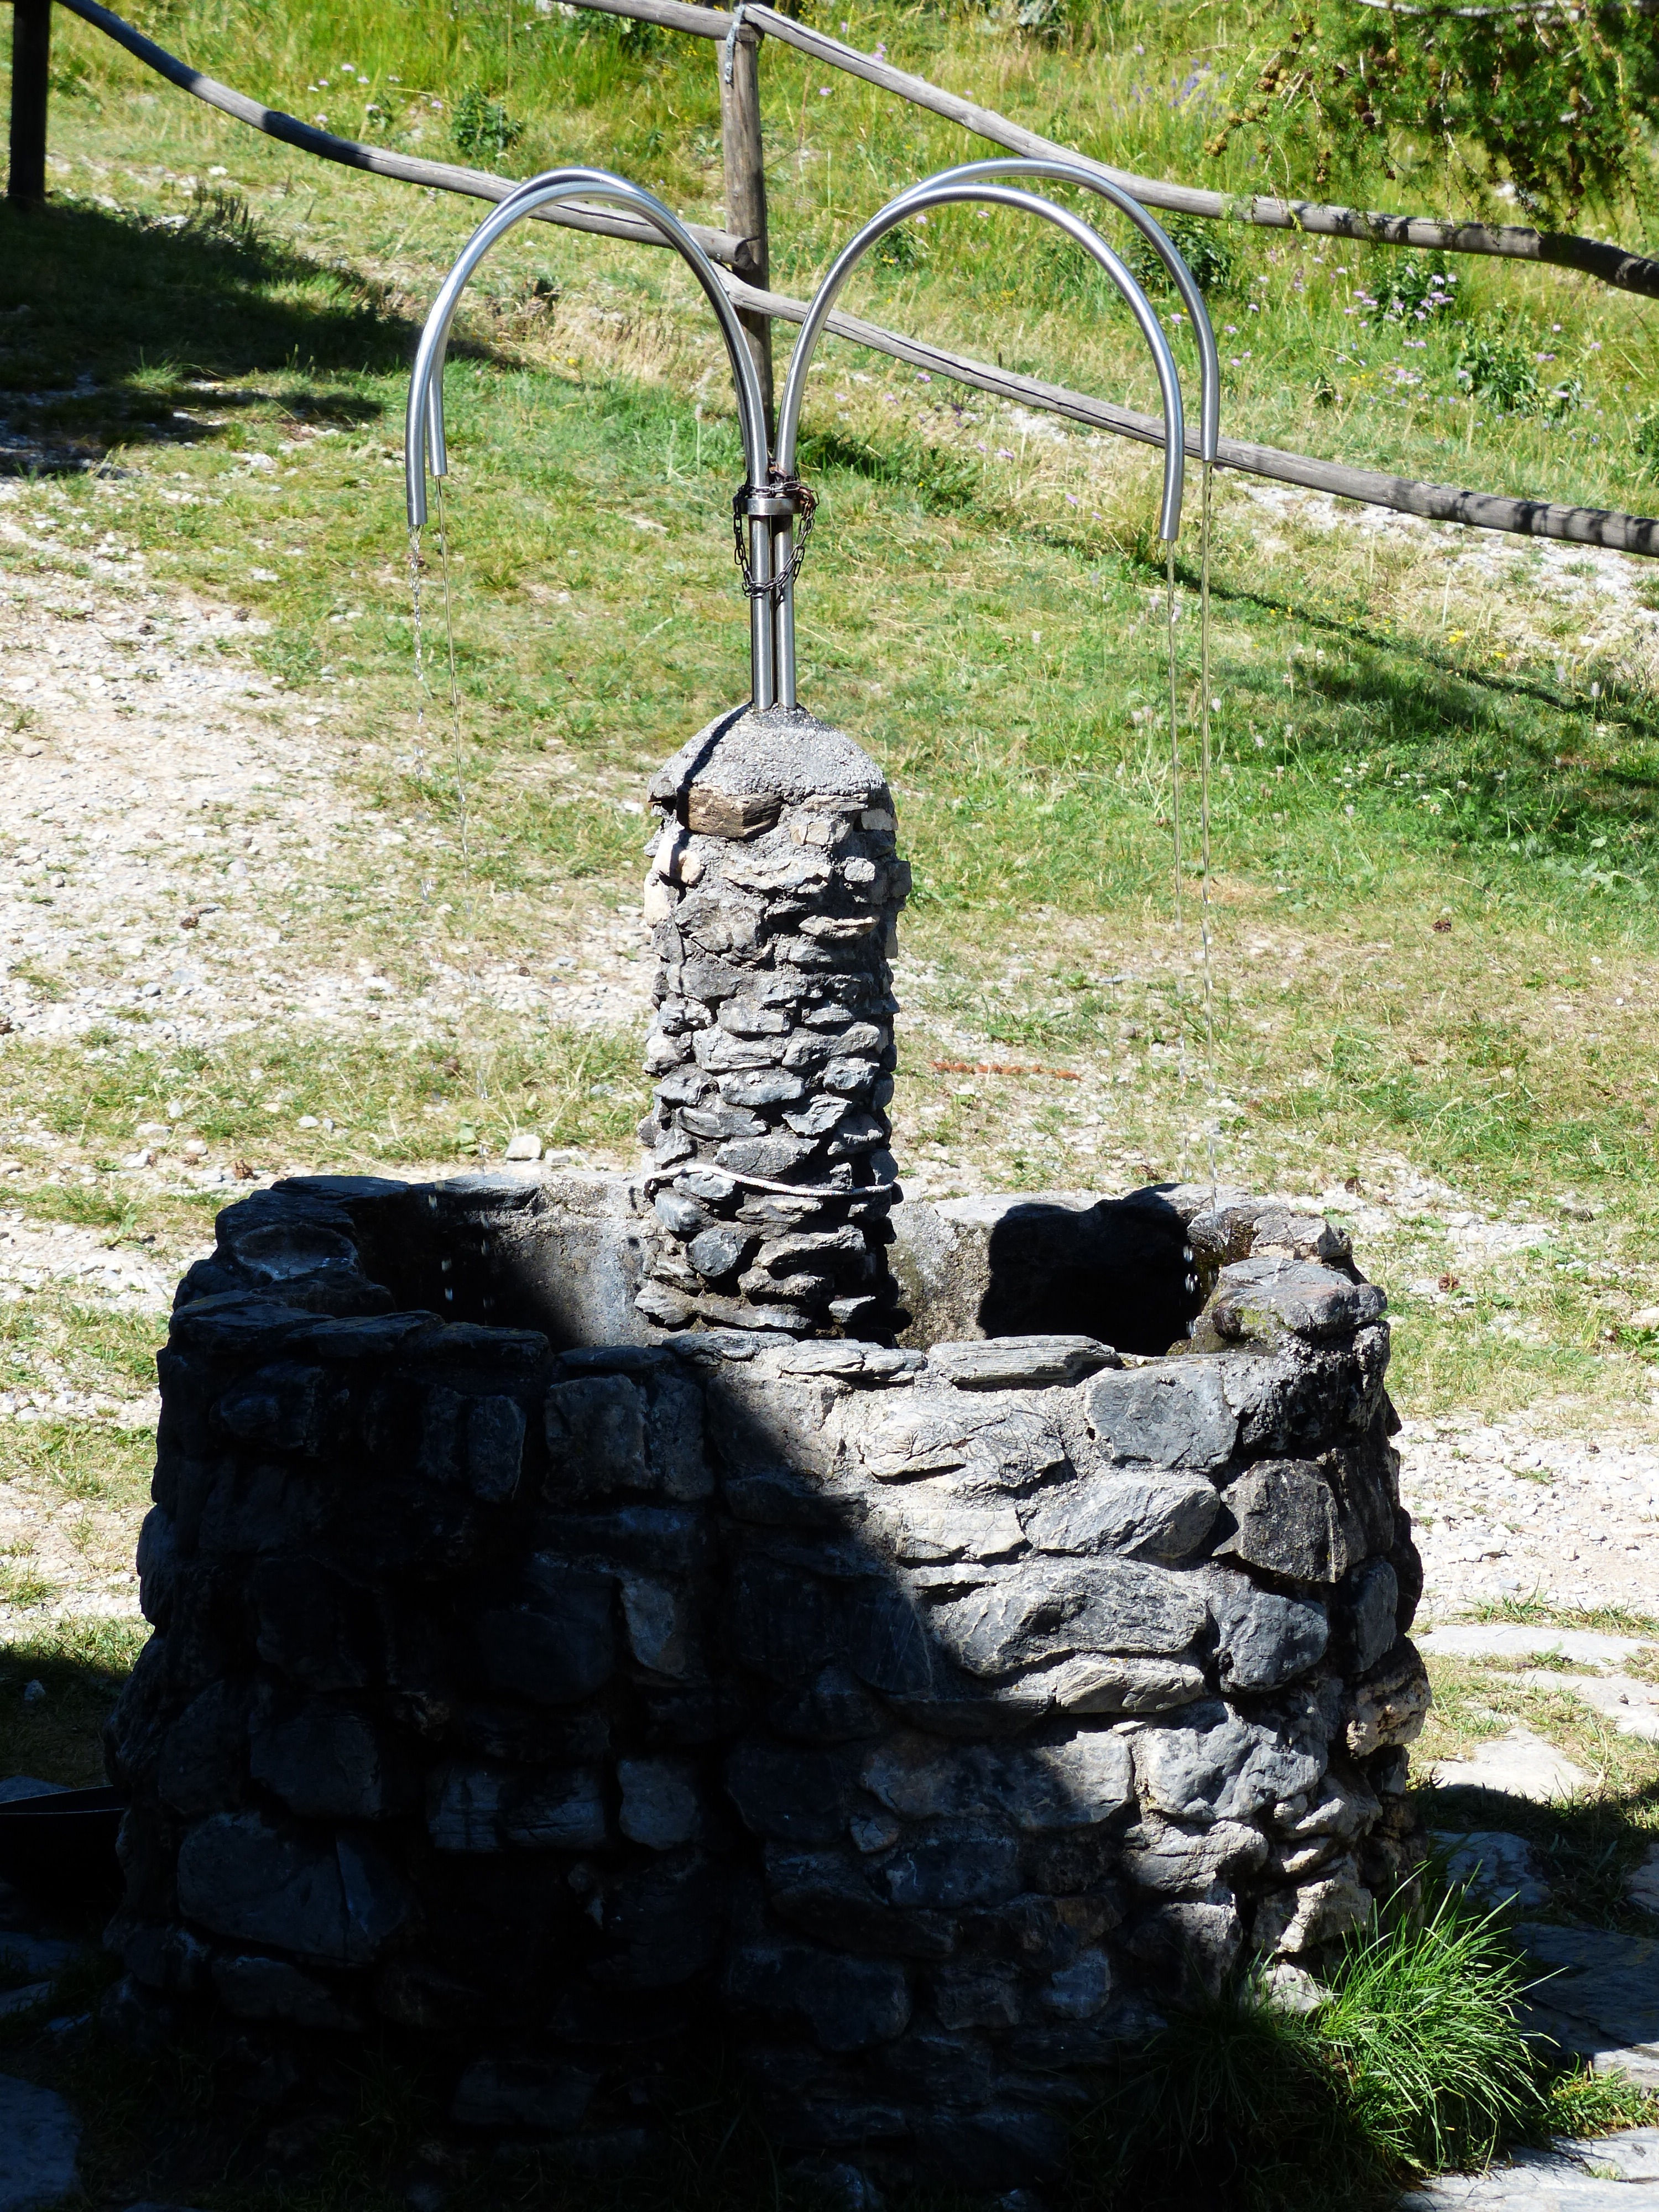
tree, water, grass, wall, stone, flow, metal, refreshment, fountain, water dispenser, stone fountain, water well